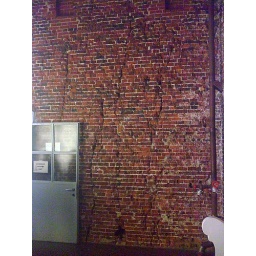
Cracked red brick walls inside the St. Michaeliskirche in Hamburg.